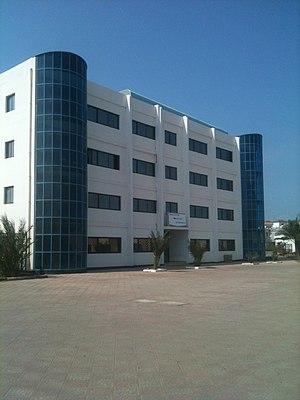
L'université de Djibouti est un établissement public d'enseignement supérieur et de recherche, situé dans la ville de Djibouti, la capitale de la République de Djibouti.